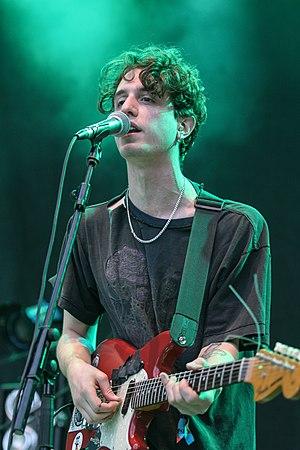
Beach Fossils est un groupe de pop indie américain de Brooklyn, dans l'État de New York, formé en 2009. Actuellement leurs albums sont signés avec Bayonet Records et précédemment ils avaient signé avec le label indépendant Captured Tracks. Le groupe comprend actuellement le fondateur Dustin Payseur au chant et à la guitare, Jack Doyle Smith à la basse, Tommy Davidson à la guitare et enfin Anton Hochheim qui joue uniquement pendant les tournées à la batterie. Ils sont connus pour leur son lo-fi et atmosphérique, des paroles confessionnelles et nostalgiques, et le style vocal décontracté de Payseur.